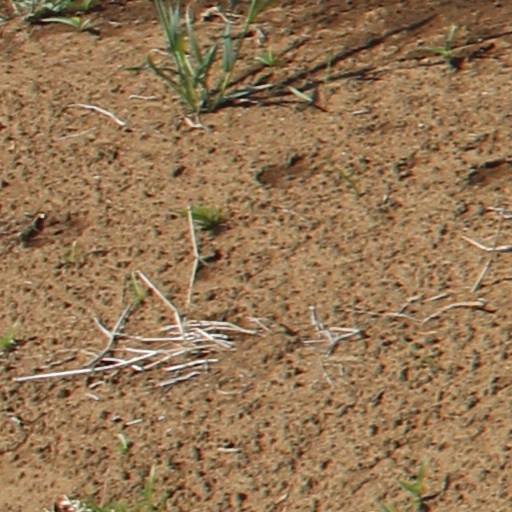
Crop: wheat